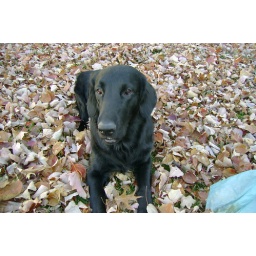
I love the leaves in the backdrop. And my sweet girl in the middle. And the poo bag to the side...